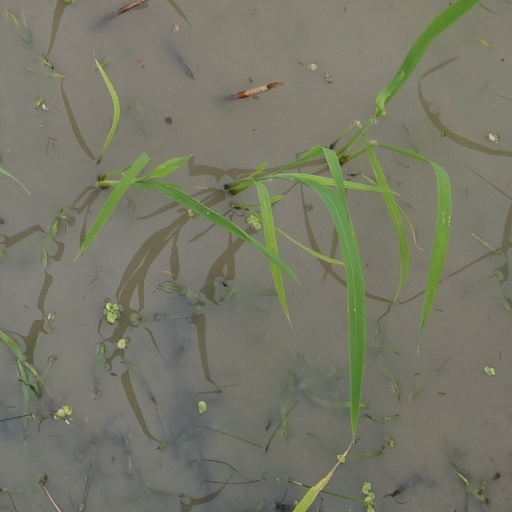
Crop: rice